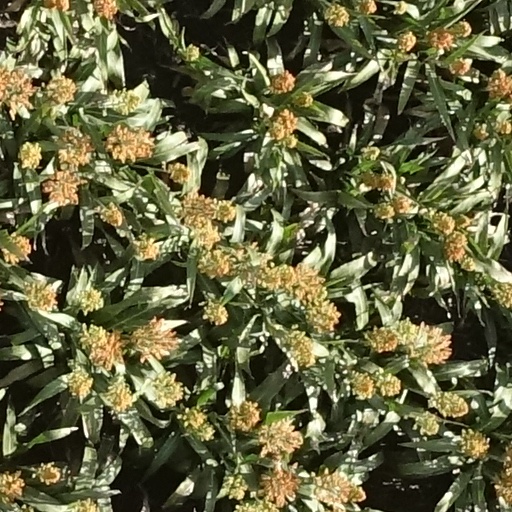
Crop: sorghum